Jacobus Wilhelmus Sauer

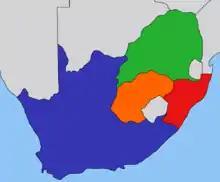
The states of Southern Africa, before Union; with the Cape Colony coloured blue, Natal red, Transvaal green and the Orange Free state orange

Sauer served as a delegate for the Cape Colony at the National Convention for the proposed Union of South Africa in 1908. Here he joined Merriman, and his old friend the powerful politician and businessman Percy Molteno, in advocating a non-racial franchise in the constitution. The concept was bitterly opposed by the representatives of the other South African colonies and their exclusively white electorate; Sauer later proposed the extension of the qualified Cape franchise to the rest of the Union. When this was also rejected, he successfully fought for the retention of this system in the Cape only. While some of his allies thought this compromise "pathetic", Sauer believed it was the only way to retain a semblance of political voice for nonwhites, without scuppering the entire Union. Sauer was also under the mistaken belief that the existing franchise could later be extended and expanded after union had been secured. He nonetheless viewed the results of the Union Convention as a great disappointment.